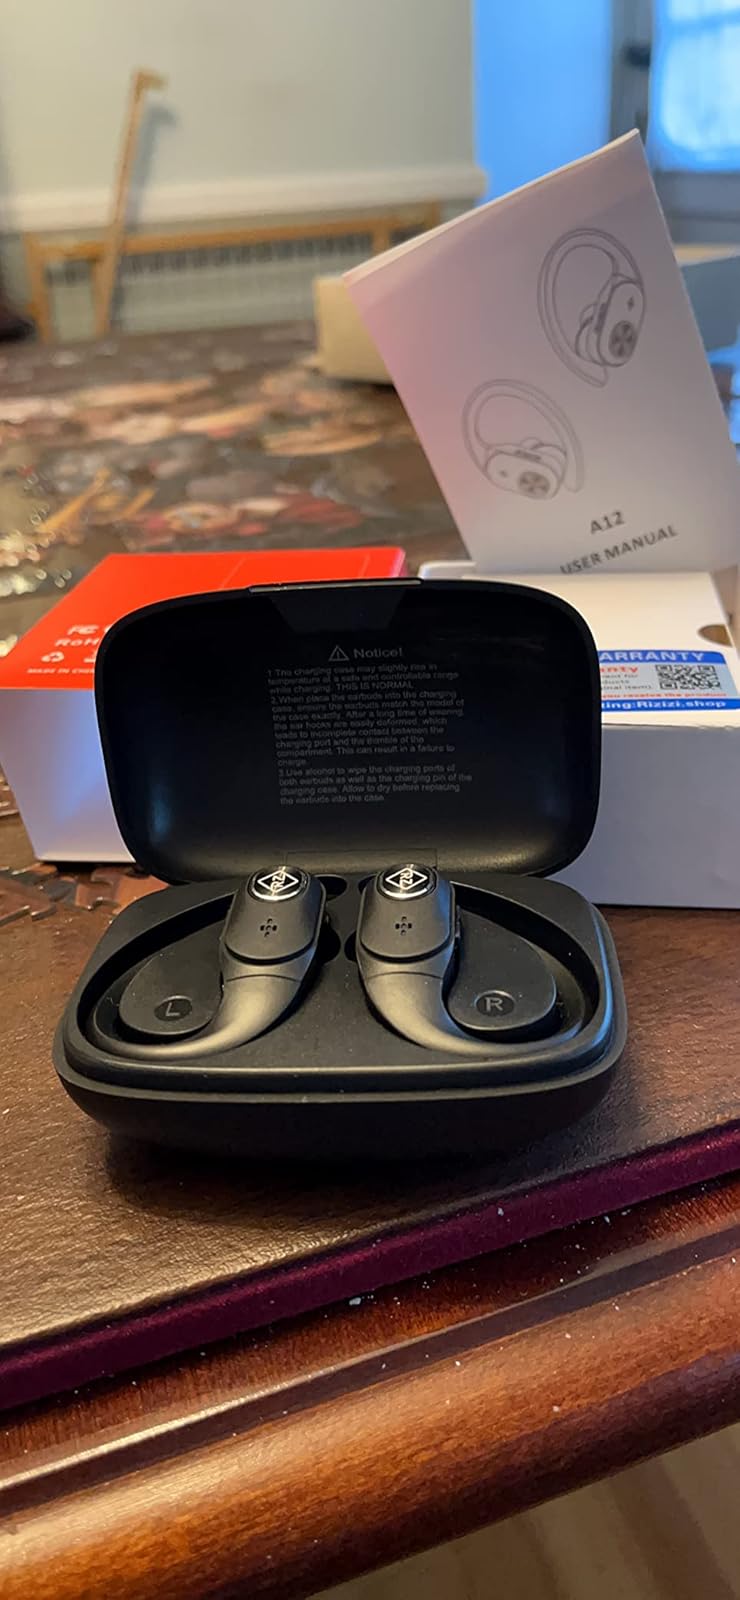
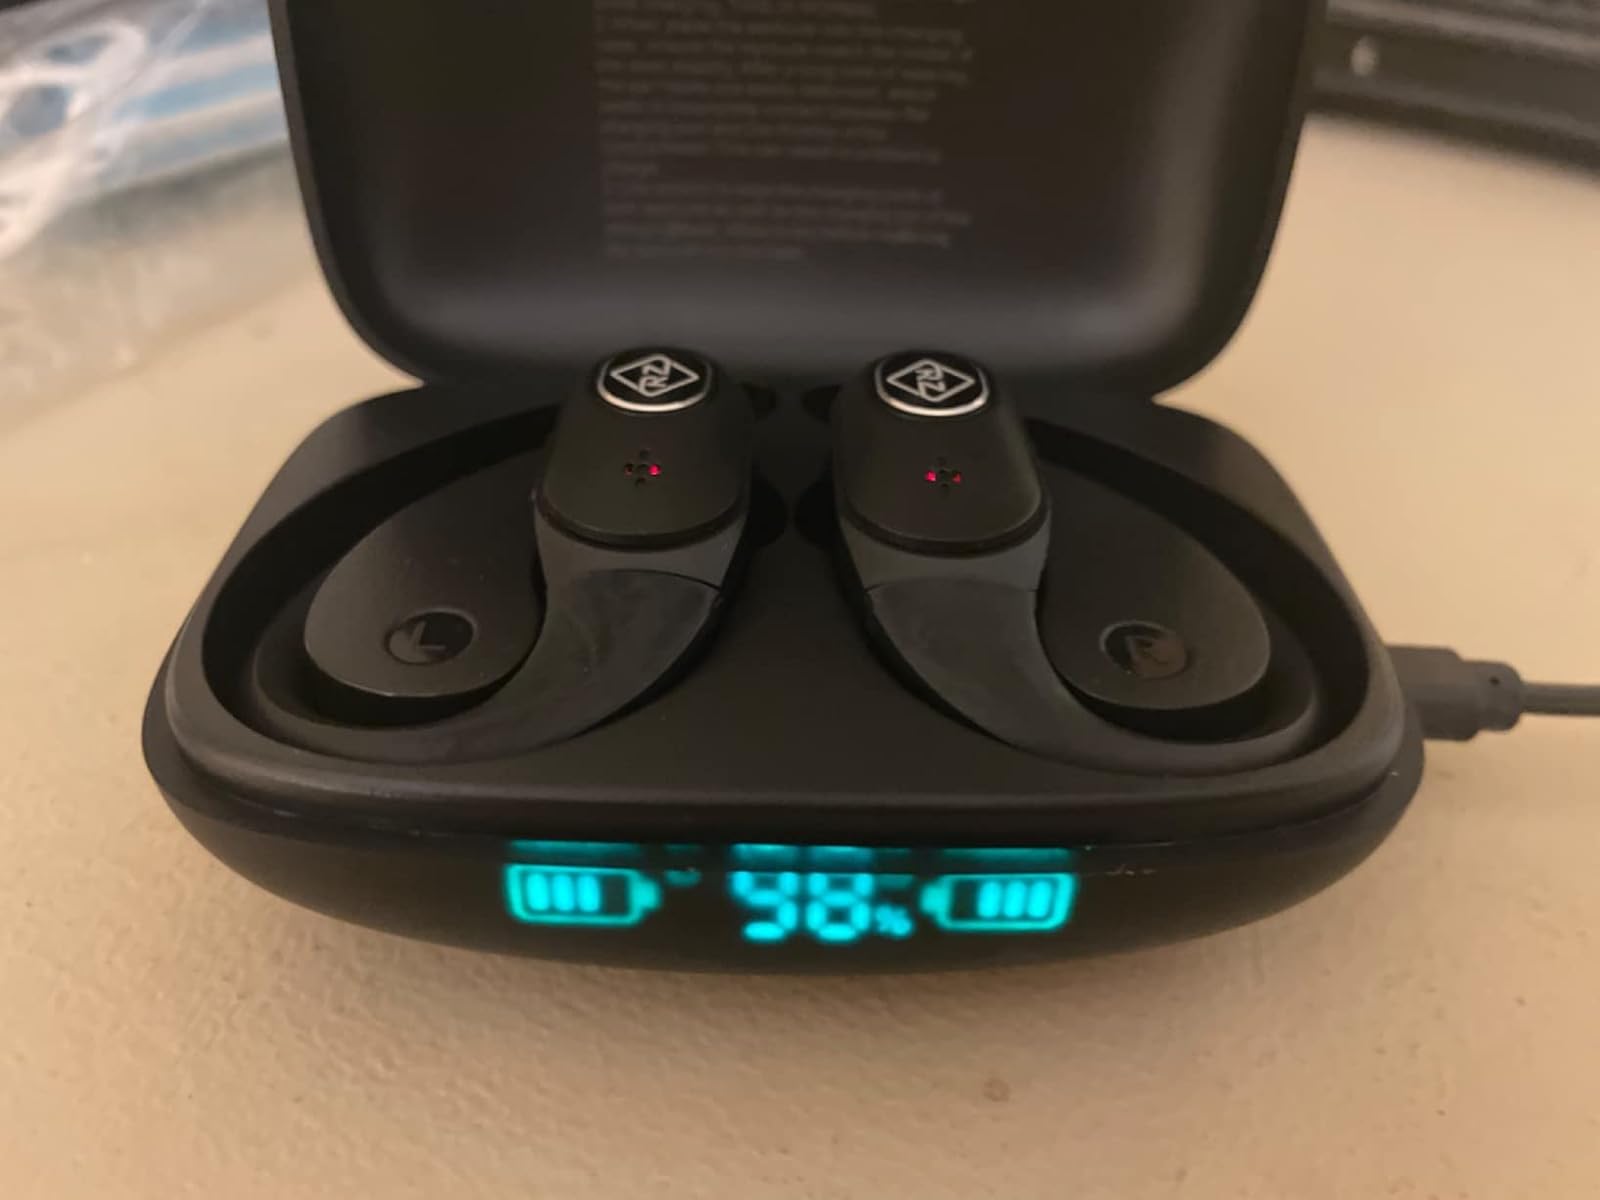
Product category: earbuds
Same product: yes